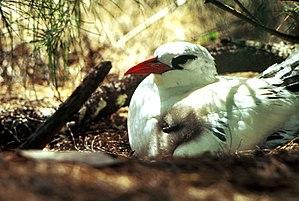
Phaéton à bec rouge - source U.S. Fish &amp
Le Chercheur d'or est un roman de Jean-Marie Gustave Le Clézio de 1985 publié chez Gallimard.
Les Phaethontiformes sont un ordre d'oiseaux de mer dont les espèces encore vivantes appartiennent au genre Phaethon.
Le Phaéton à bec rouge, aussi dit Grand Phaéton, est une des trois espèces de phaétons, oiseaux de mer caractéristiques des régions intertropicales.
Les Phaethontidae sont une famille d'oiseaux. Les trois espèces encore vivantes de cette famille sont nommées phaétons.